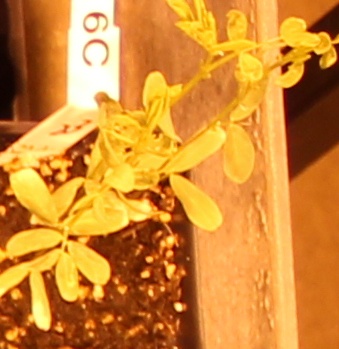
Label: Lentil